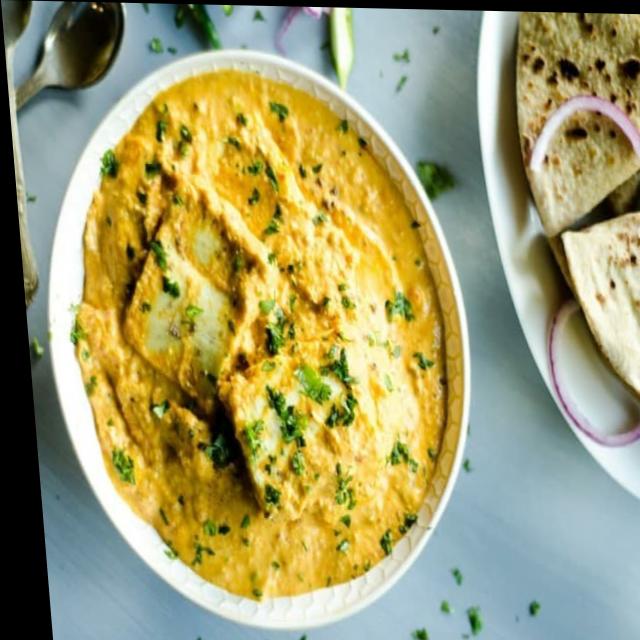
Dish: shahi_paneer